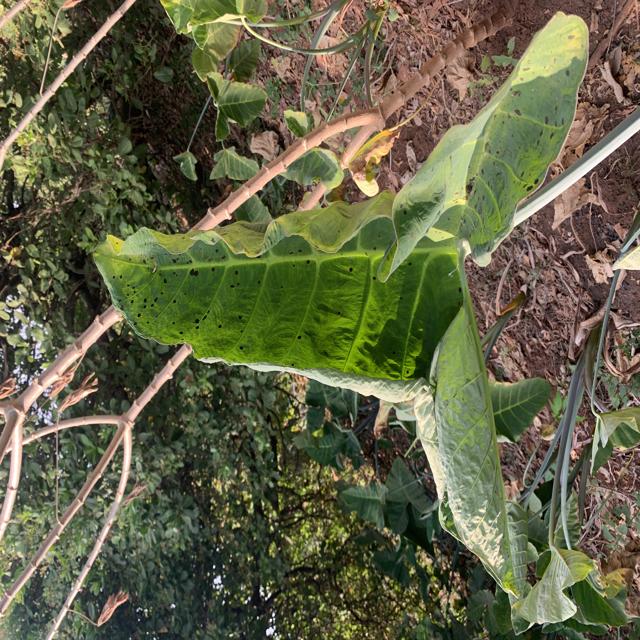
Label: Healthy